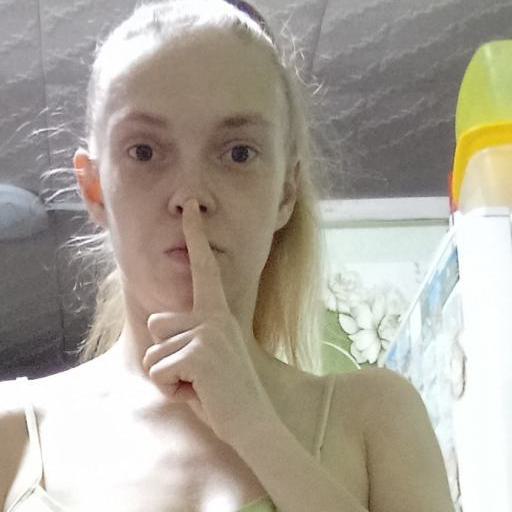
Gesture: mute